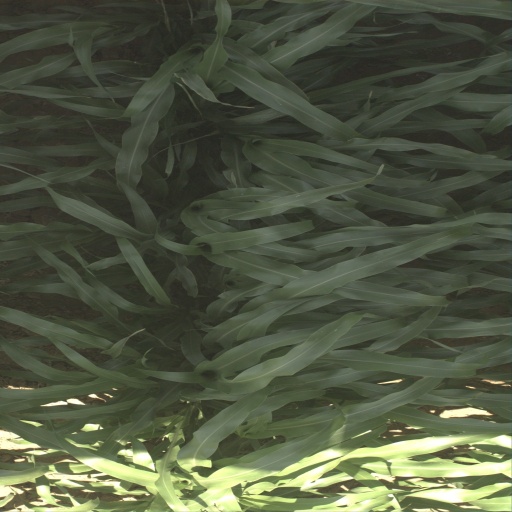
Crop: sorghum